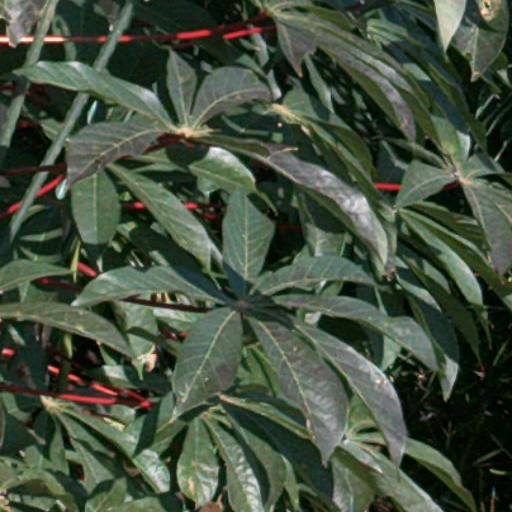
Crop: cassava